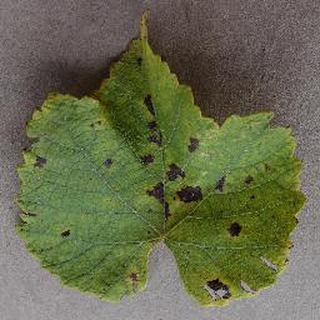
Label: grape_leaf_blight